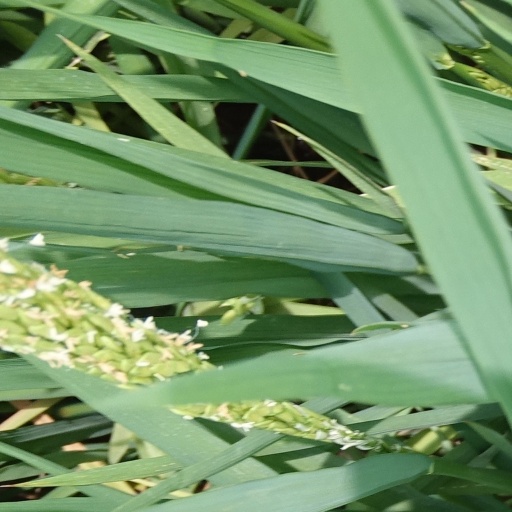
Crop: rice